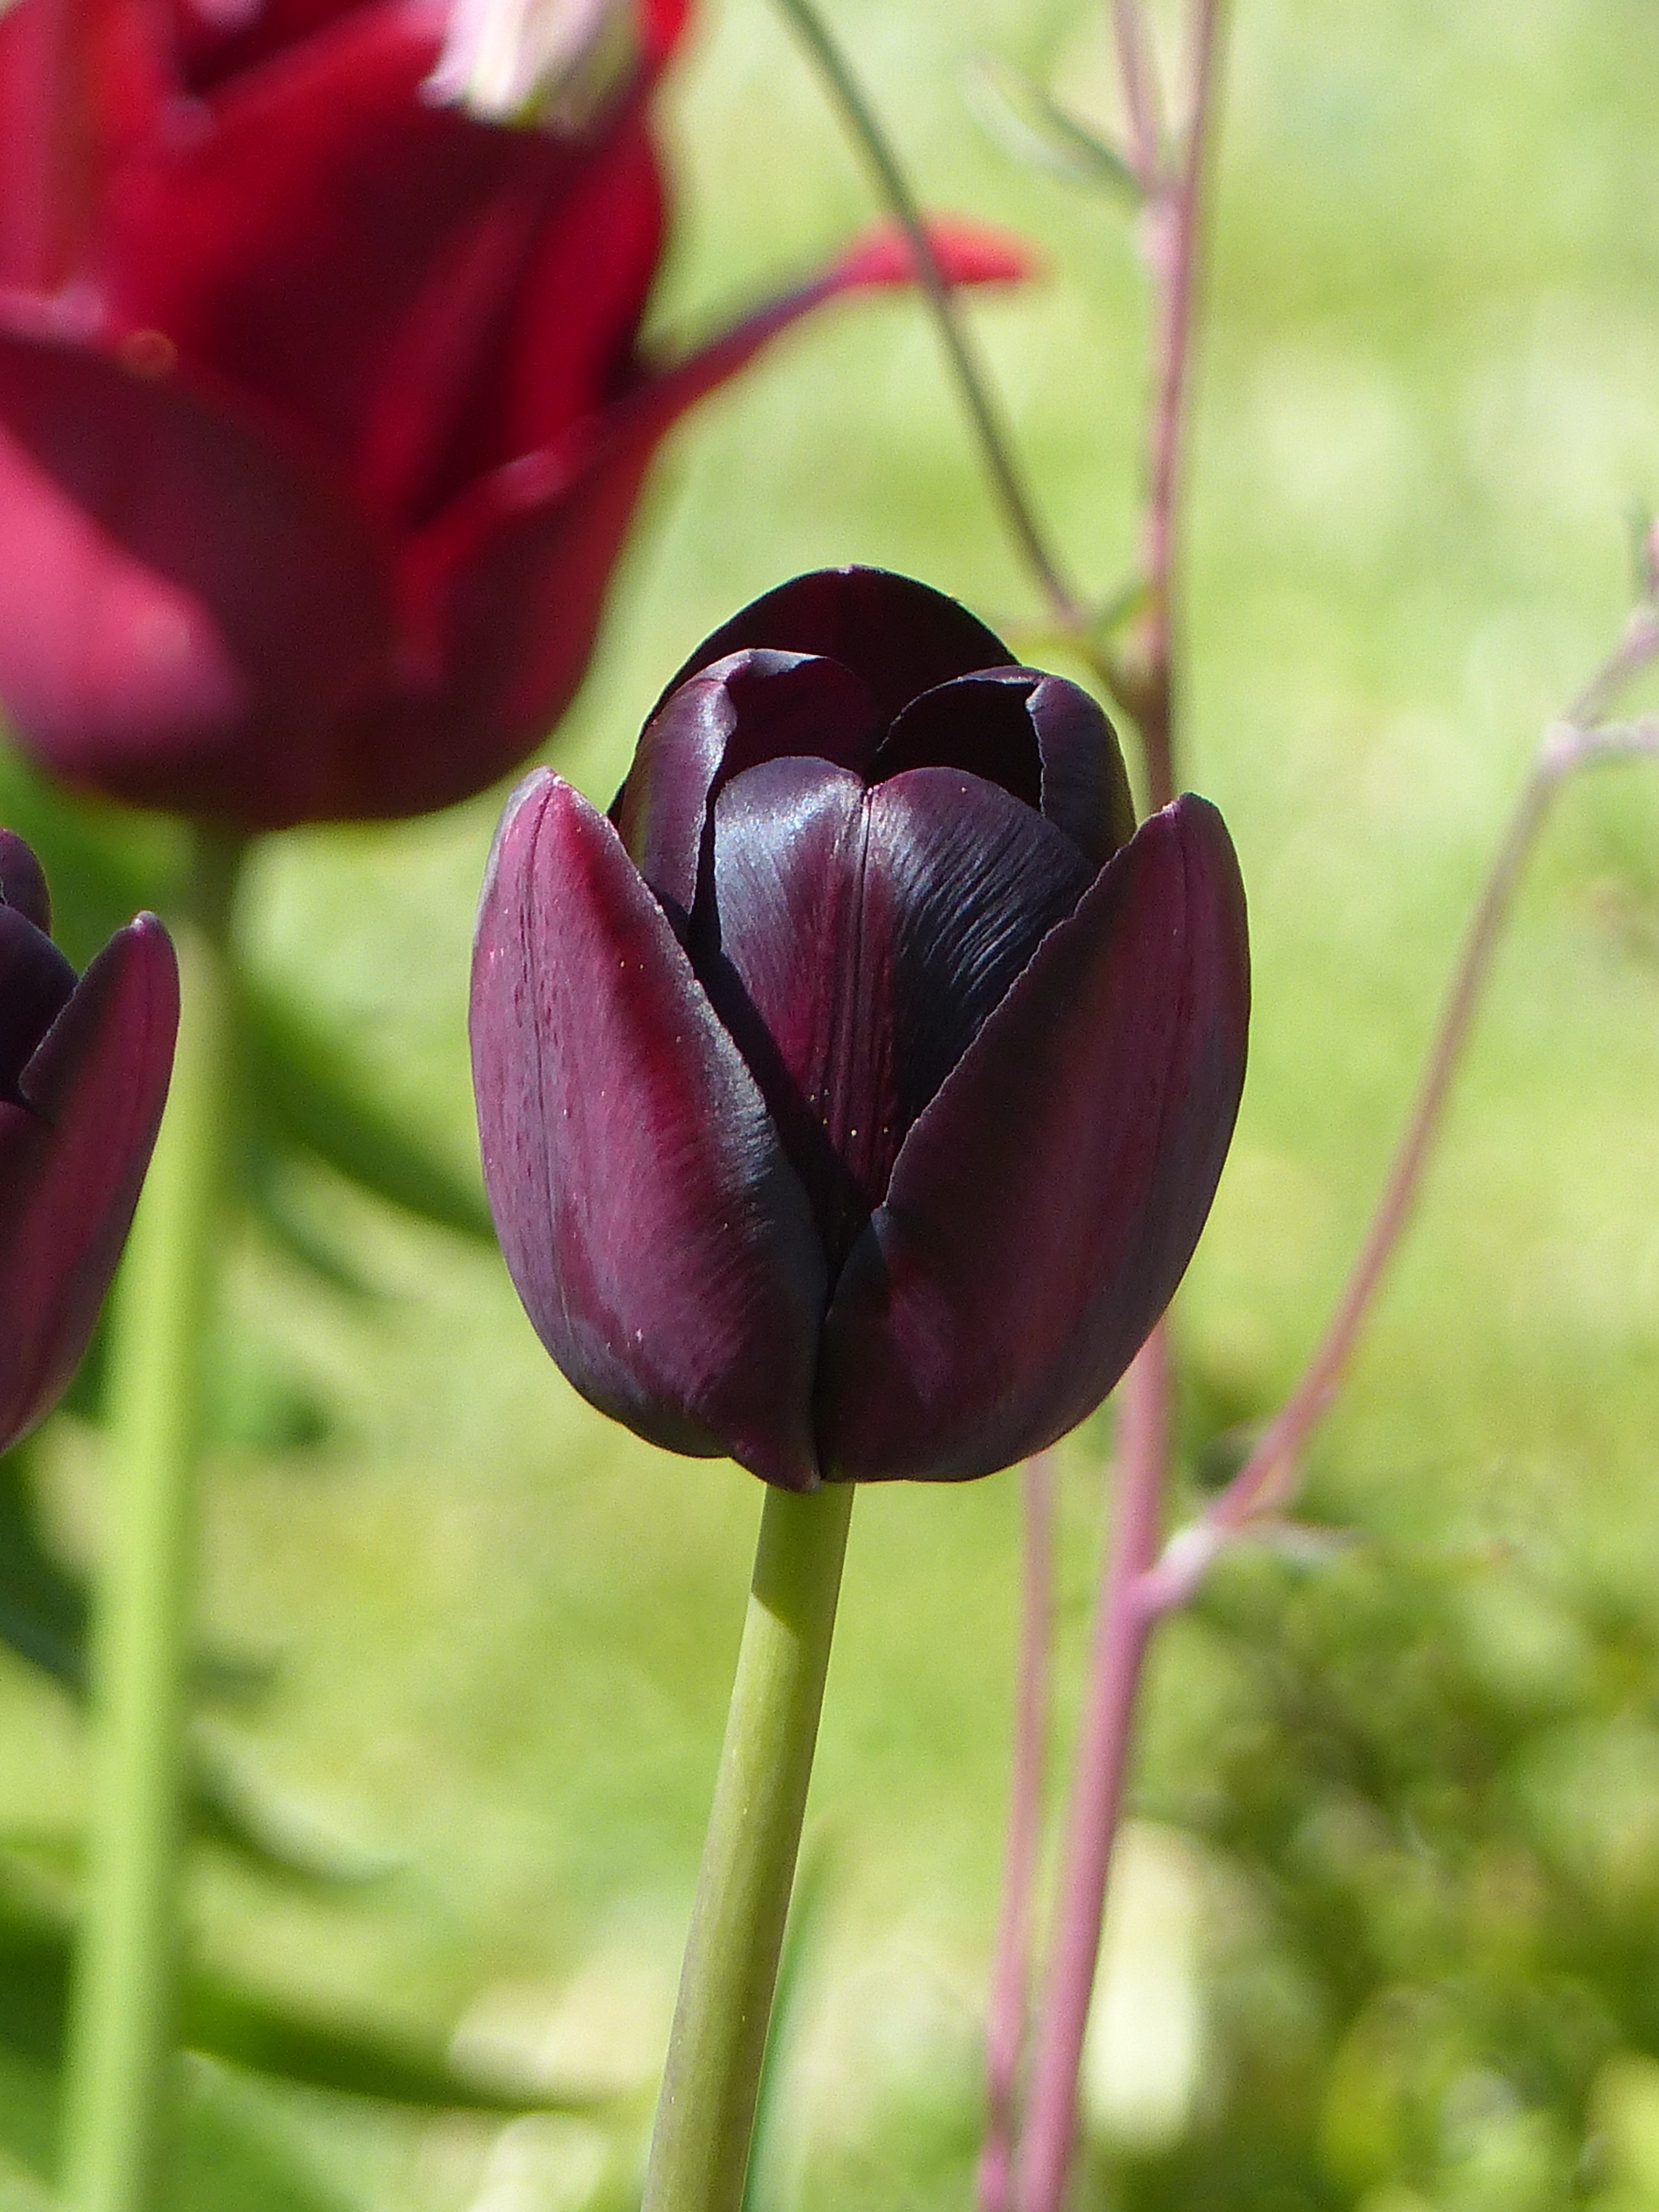
plant, flower, petal, tulip, spring, botany, garden, flora, colors, tulips, macro photography, flowering plant, lily family, plant stem, land plant